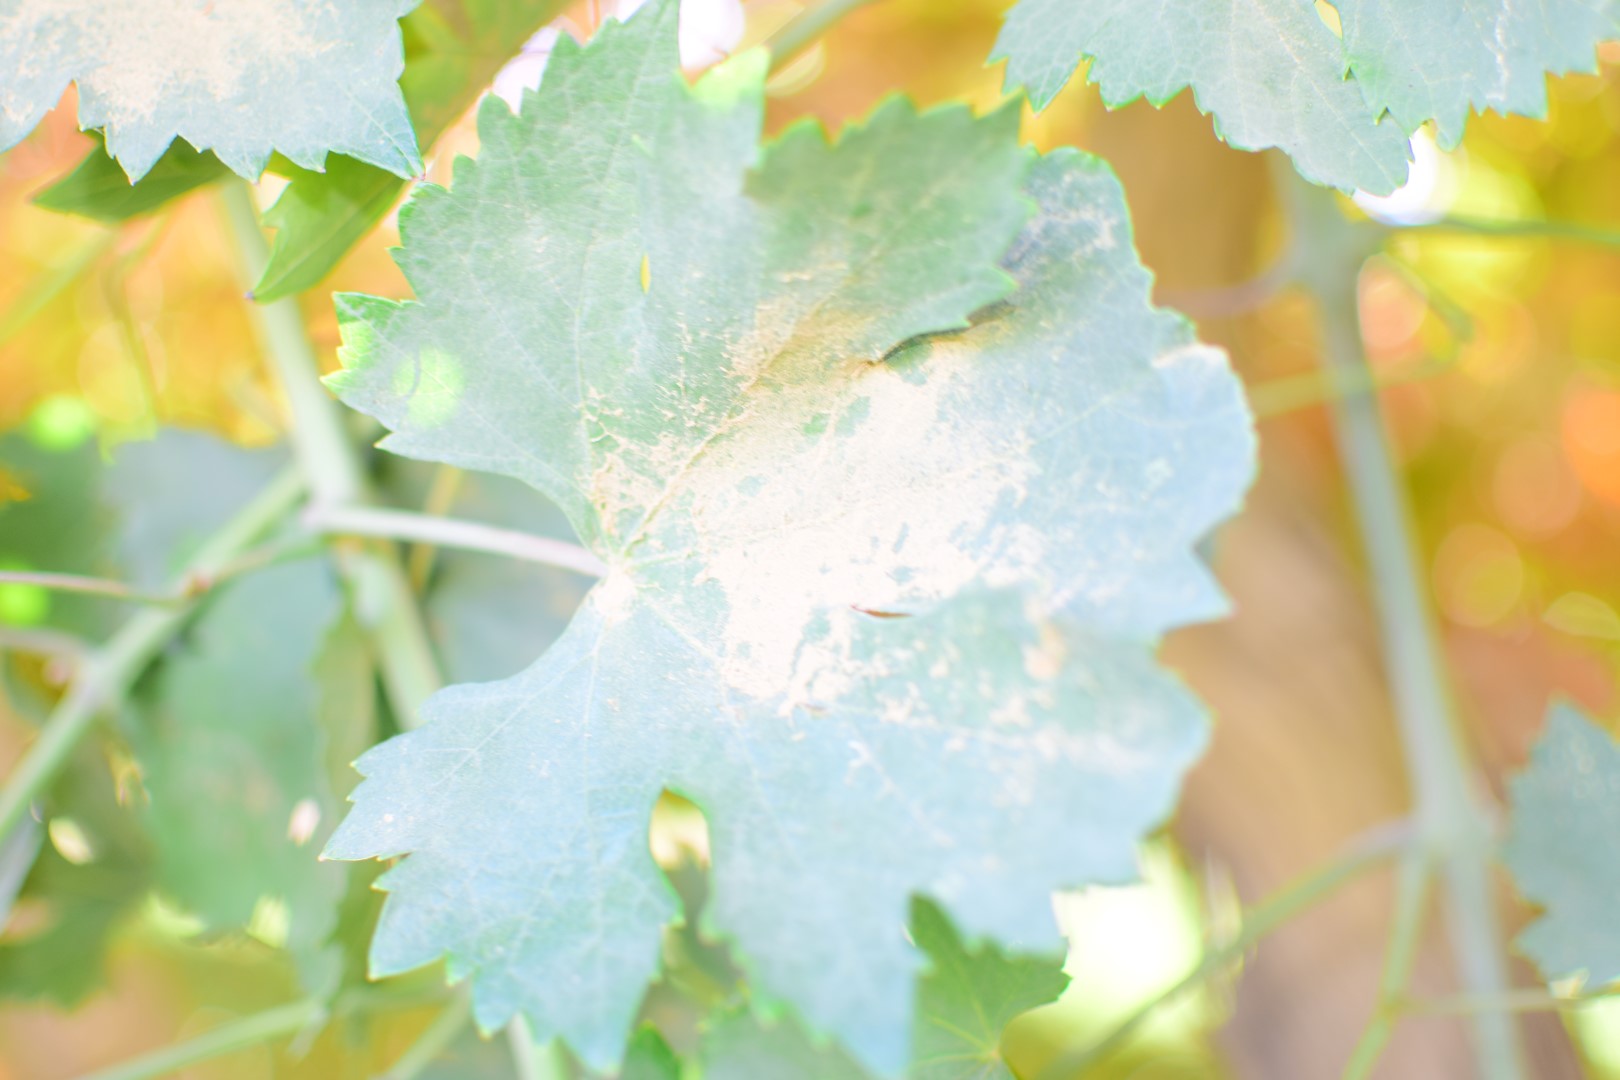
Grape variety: Halawani